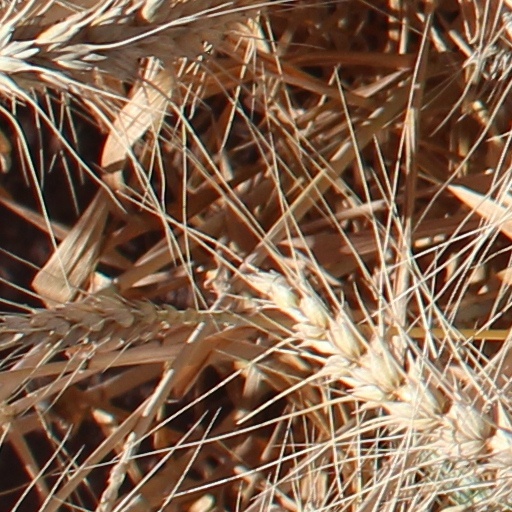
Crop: wheat